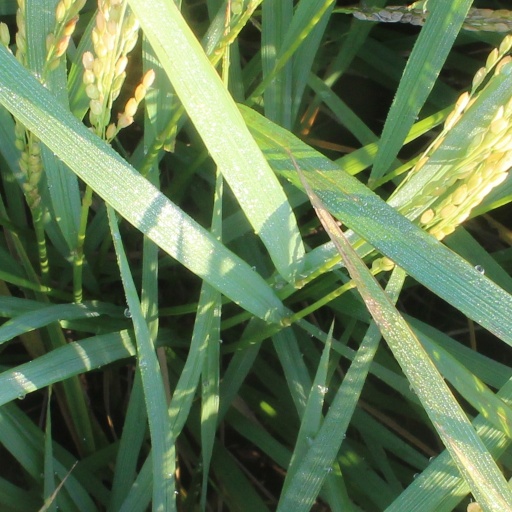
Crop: rice